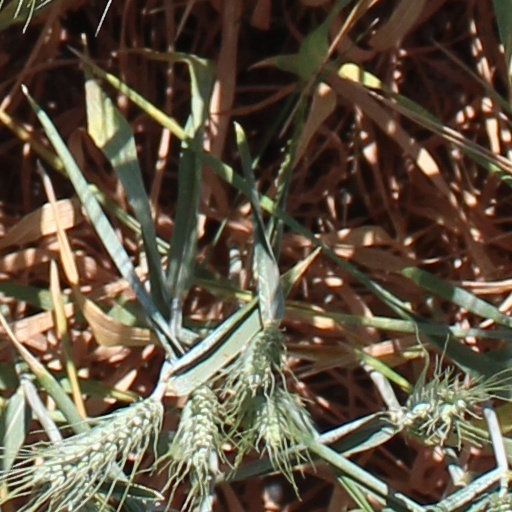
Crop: wheat